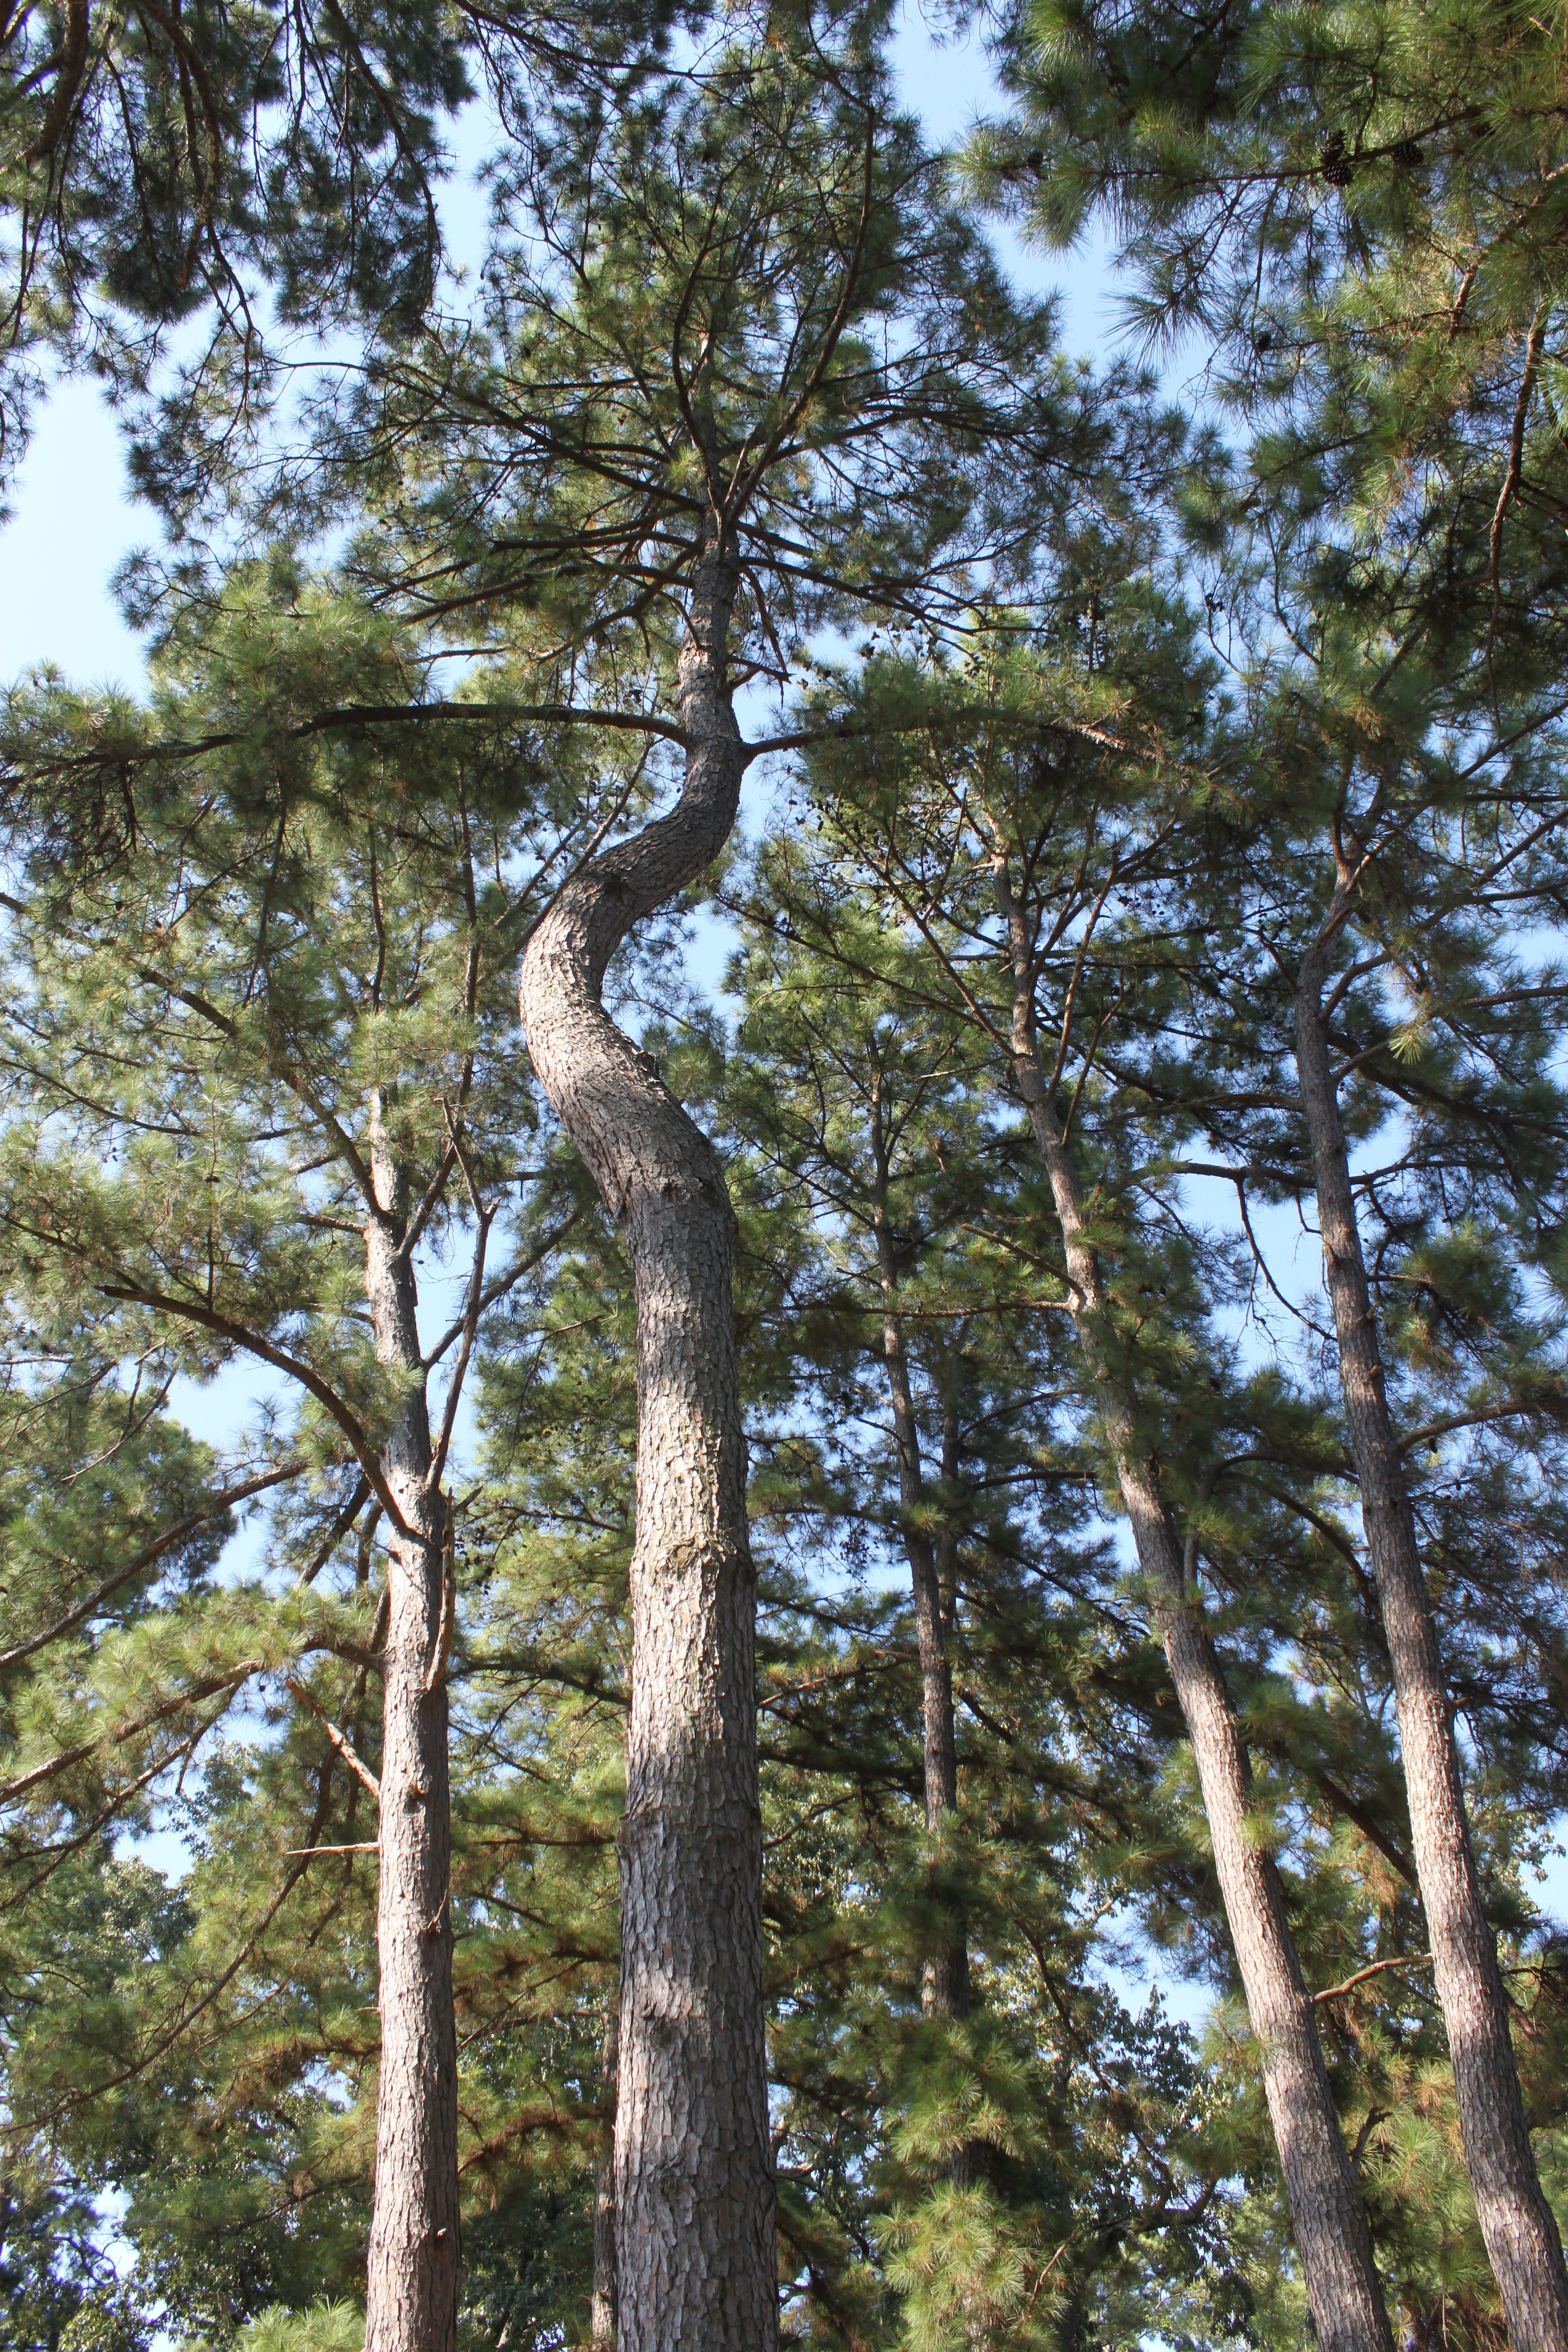
tree, nature, forest, branch, plant, wood, trunk, pine, environment, green, natural, park, fir, conifer, spruce, deciduous, grove, woodland, habitat, larch, ecosystem, flowering plant, biome, pine family, natural environment, woody plant, temperate coniferous forest, land plant